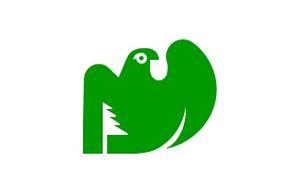
Sugito est un bourg du district de Kita-Katsushika, situé dans la préfecture de Saitama, au Japon.